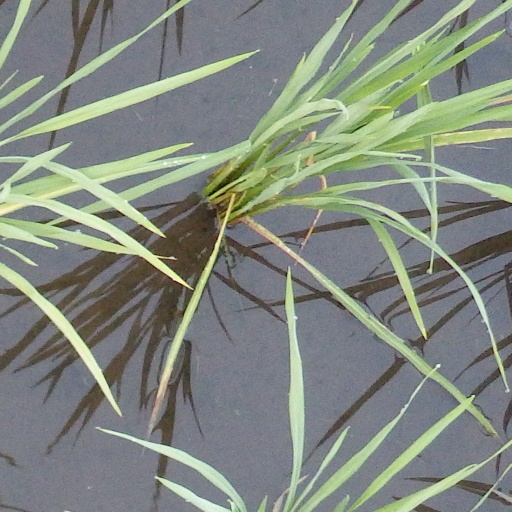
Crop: rice